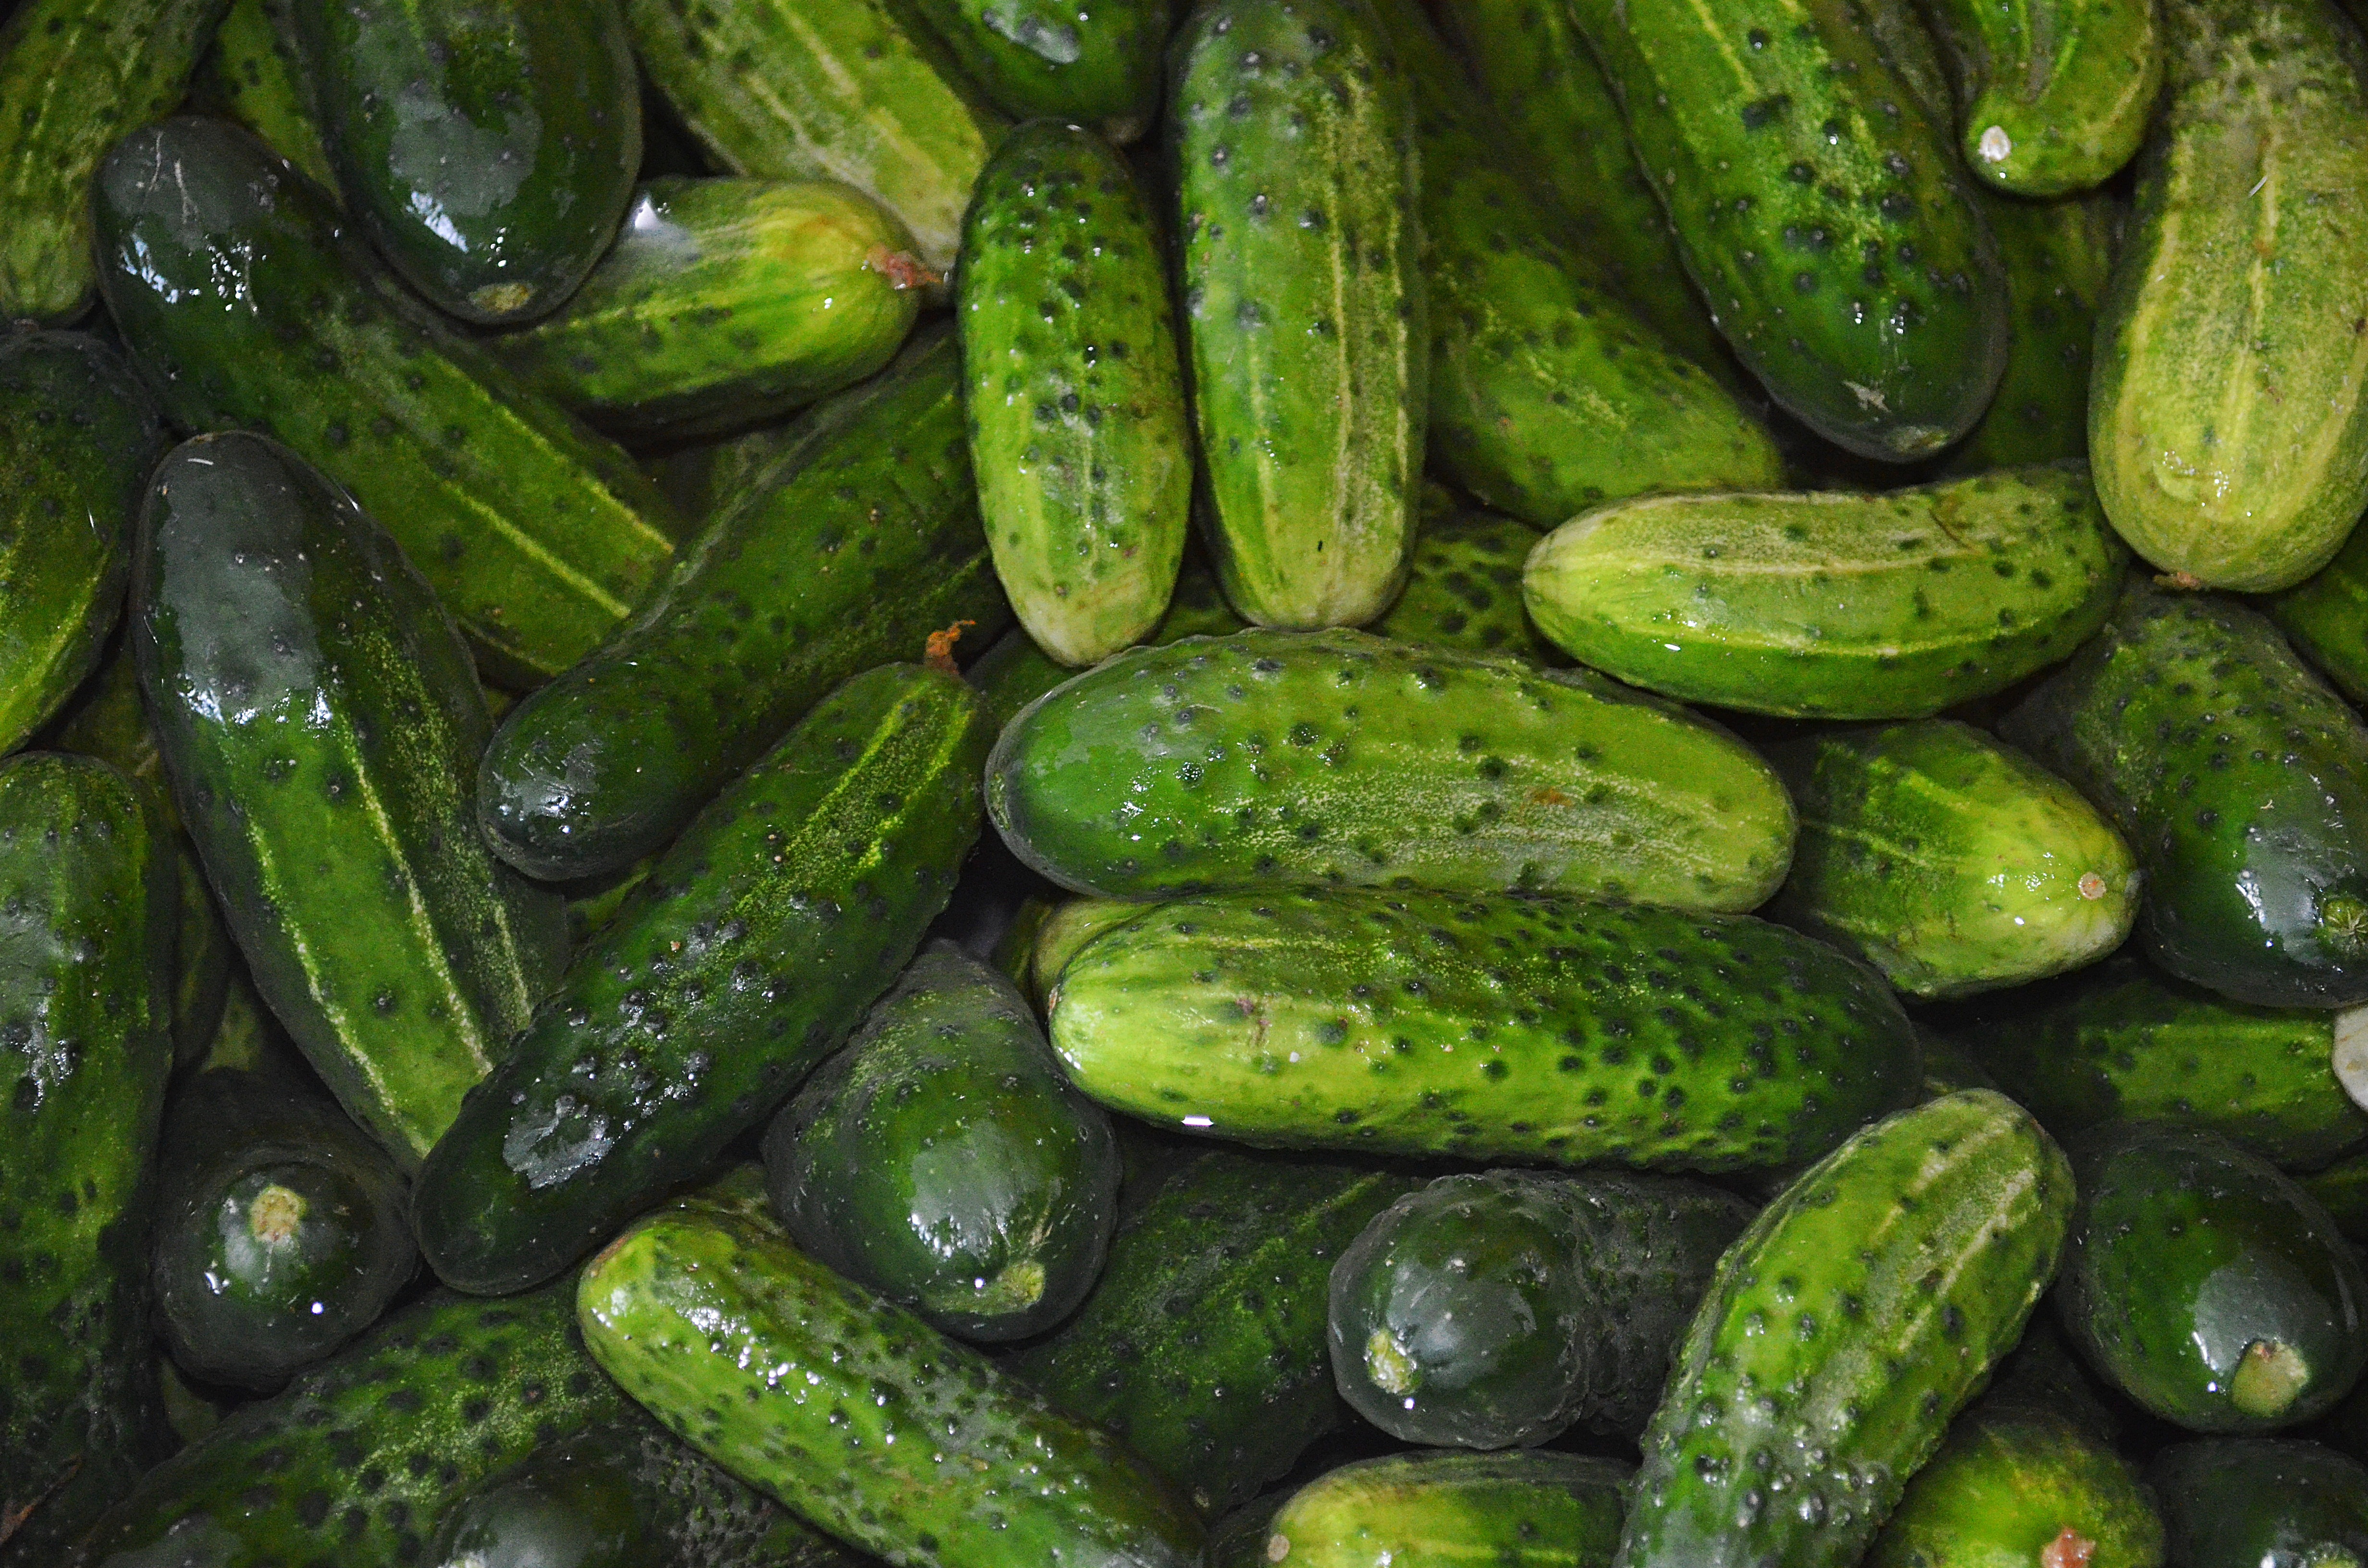
water, nature, plant, food, salad, green, produce, vegetable, natural, fresh, kitchen, agriculture, healthy, eat, health, cook, gourd, eating, vegetables, dinner, cucumber, healthy food, vitamins, healthy eating, cucurbita, taste, cucumbers, a vegetable, gherkin, luncheon, natural food, preparations, flowering plant, the cultivation of, a collection of, pickled cucumber, ensiling cucumbers, mizeria, land plant, cucumber gourd and melon family, summer squash